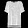
Label: Shirt